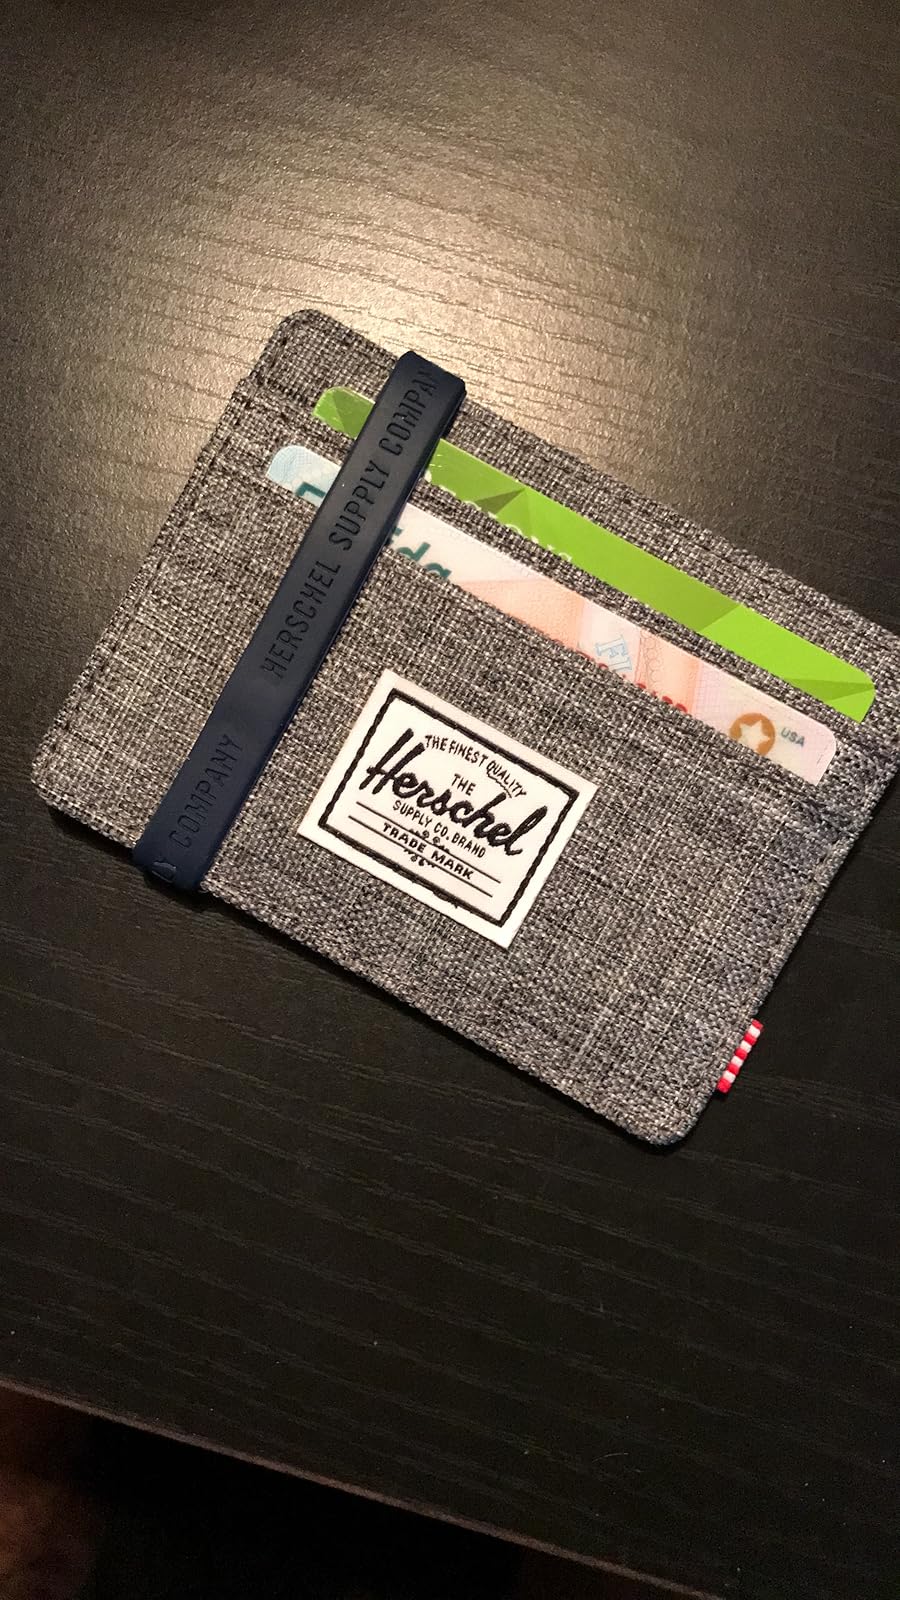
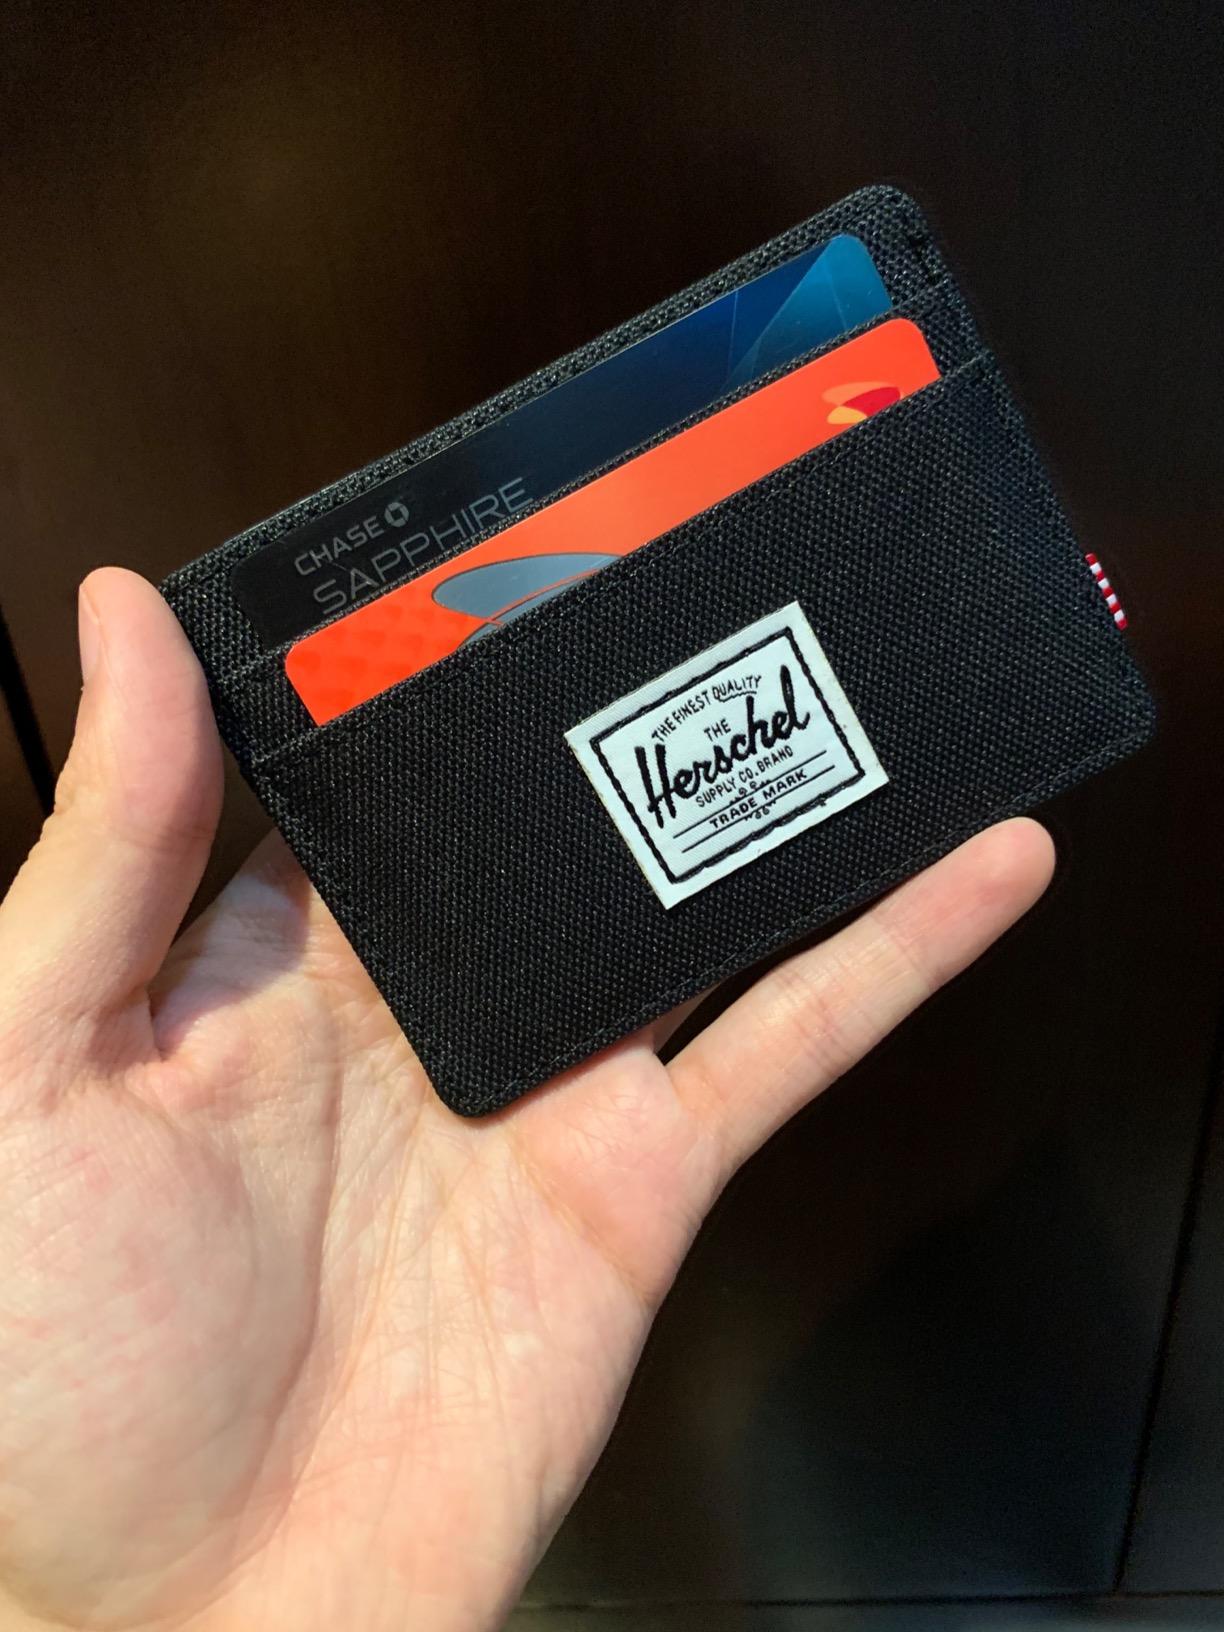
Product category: accessories_wallet
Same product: no